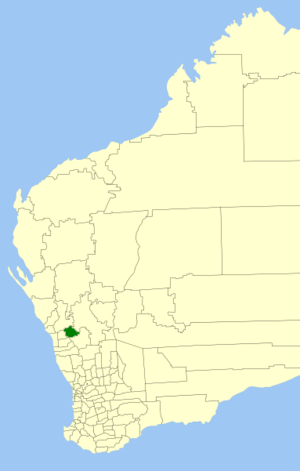
Le Comté de Morawa est une zone d'administration locale à l'est de l'Australie-Occidentale en Australie. Le comté est situé à 170 kilomètres à l'est-sud-est de Geraldton et à environ 390 kilomètres au nord de Perth, la capitale de l'État.